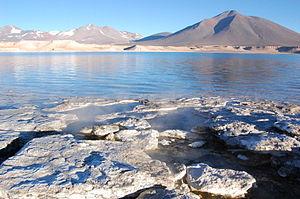
Le lac Laguna Verde, vu de la côte sud.
Le désert d'Atacama est une région hyperaride située au Chili en Amérique du Sud. L'Atacama est connu pour être une des régions les plus arides sur Terre. Certains secteurs peuvent en effet être privés de précipitations pendant 50 ans. C'est un désert d'abri coincé entre la fosse océanique d'Atacama et la cordillère des Andes. Il est situé dans le nord du pays et couvre la région d'Arica et Parinacota, la région de Tarapacá, la région d'Antofagasta et le nord de la région d'Atacama. Le désert d'Atacama forme une écorégion terrestre définie par le Fonds mondial pour la nature, qui appartient au biome des déserts et brousses xériques de l'écozone néotropicale. Il inclut les villes d'Antofagasta, de Calama, d'Arica, d'Iquique et de Copiapó qui comptent toutes plus de 100 000 habitants.
L'histoire du sel commence au moment où l'homme tente de s'impliquer dans la production effective de son alimentation et sa conservation en toutes saisons.
La Laguna Verde est un lac du Chili situé à 265 kilomètres à l'est-nord-est de Copiapó, dans la IIIᵉ région d'Atacama.